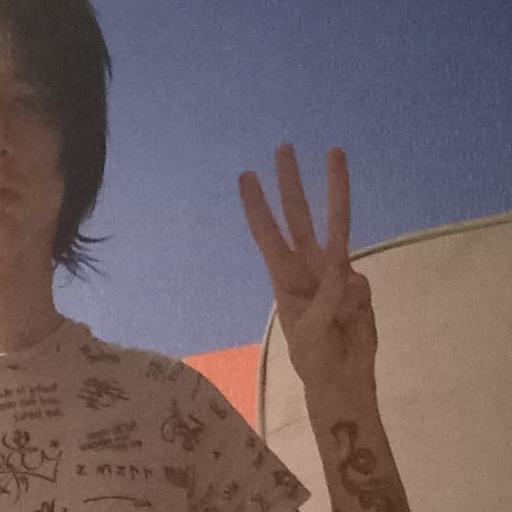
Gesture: three